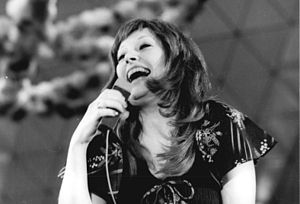
Alla Pugatjova
Alla Pugatjova under koncert i Palast der Republik i Øst-Berlin i 1976
Alla Borissovna Pugatjova er en russisk sangerinde og skuespiller.